Tank warfare in the Chaco War

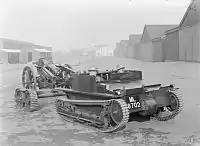
A Carden-Loyd tankette towing a howitzer

Bolivia also received at least two Carden-Lloyd tankettes armed with Vickers .303 machine guns. These vehicles had not originally been designed as assault vehicles, but as mobile platforms for emplacing machine guns on the battlefield. However, improvements in the gun mounts allowed them to act as mobile firing platforms. Its armor was minimal and offered little protection for the crew, while its area of fire was very limited, as the machine gun was fixed facing forward.